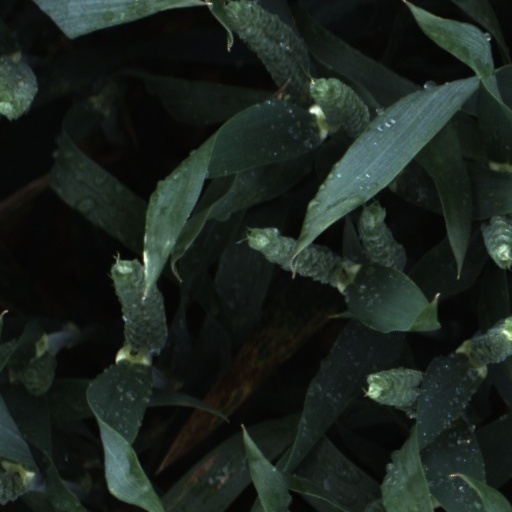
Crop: wheat